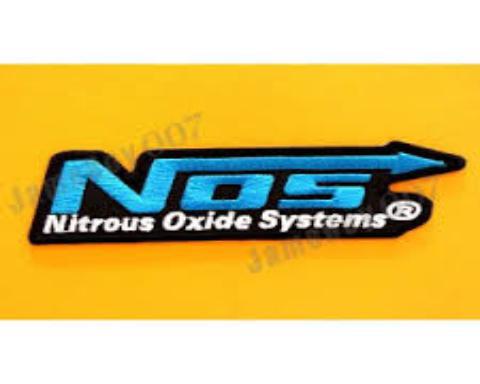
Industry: Others